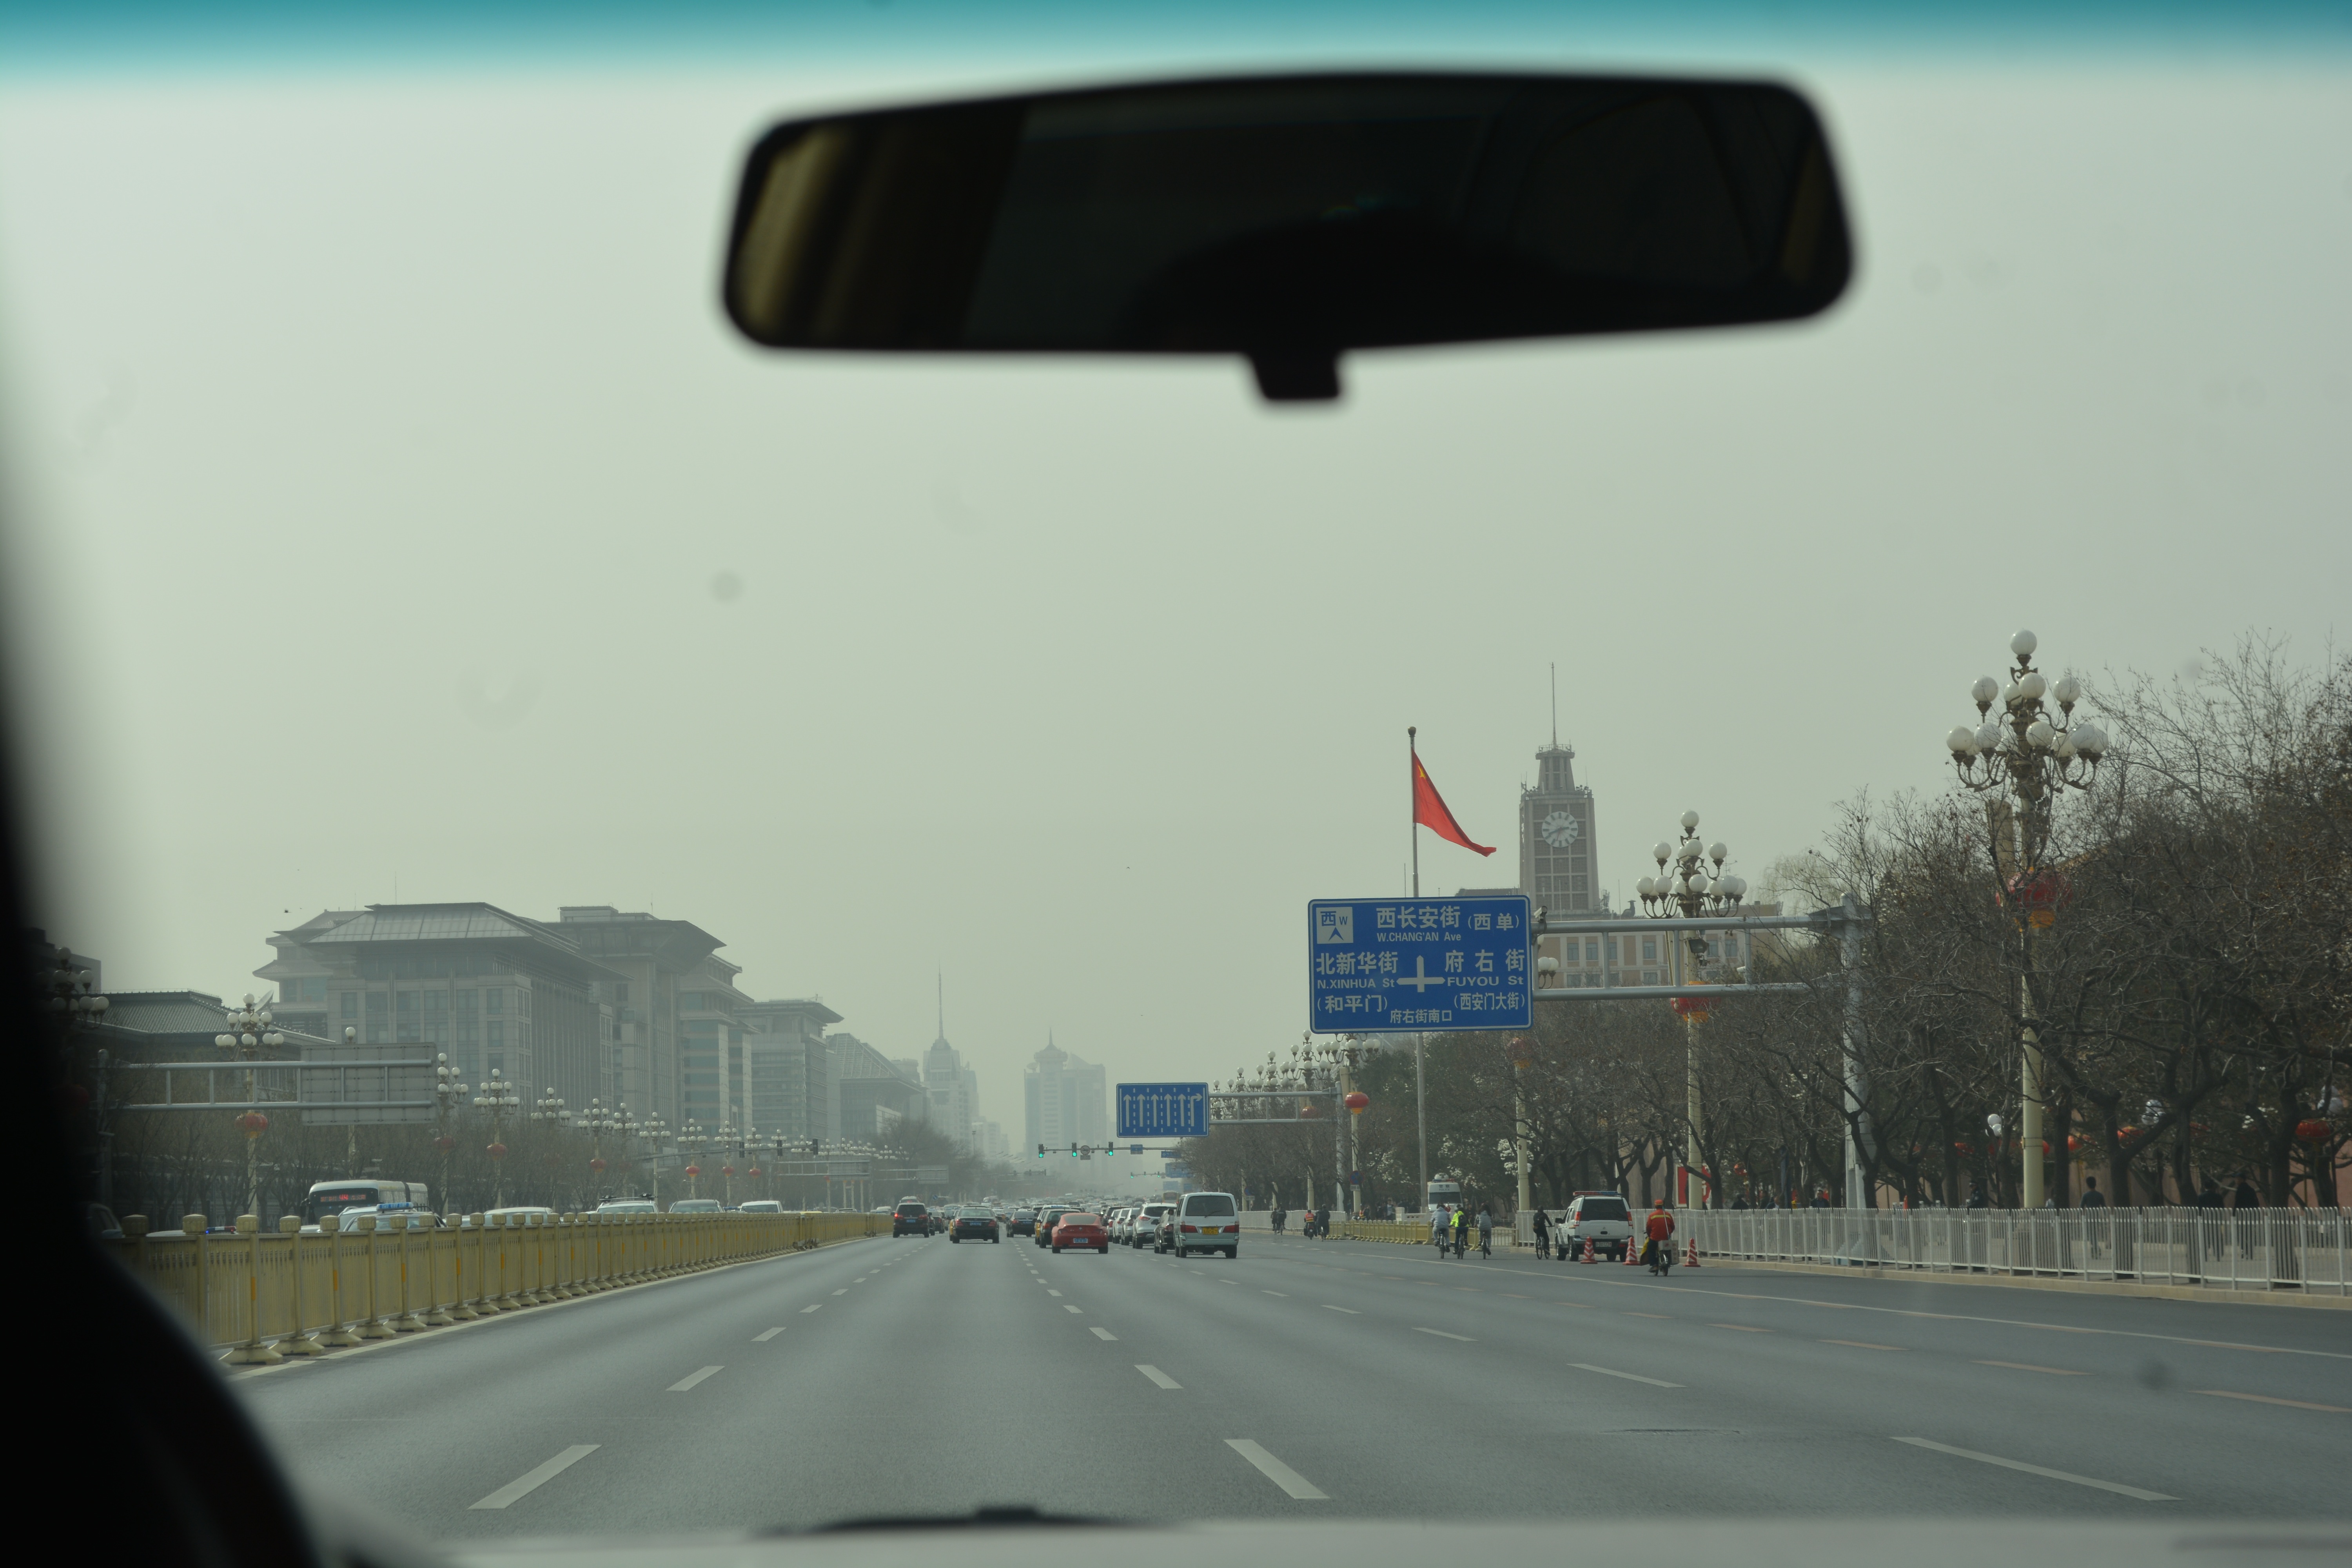
road, highway, driving, weather, lane, lighting, road trip, infrastructure, light fixture, atmospheric phenomenon, controlled access highway